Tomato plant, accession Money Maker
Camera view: vertical (180 deg); turntable rotation: 210 degrees
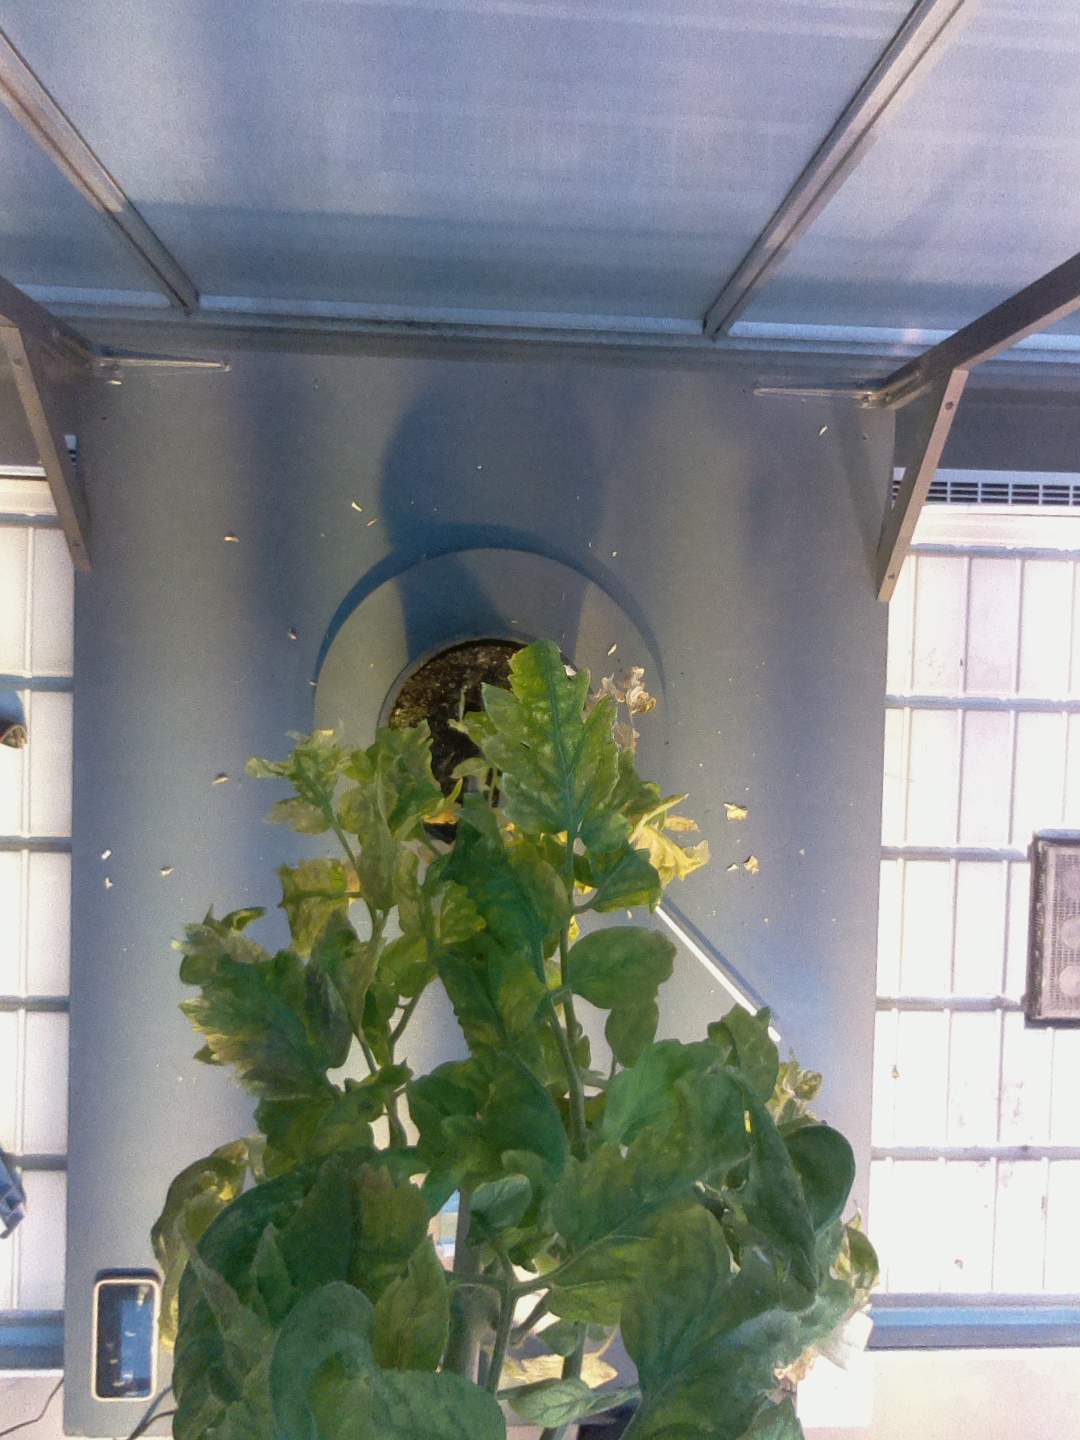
BBCH growth stage 80: fruits start showing typical ripe color (orange -> red)